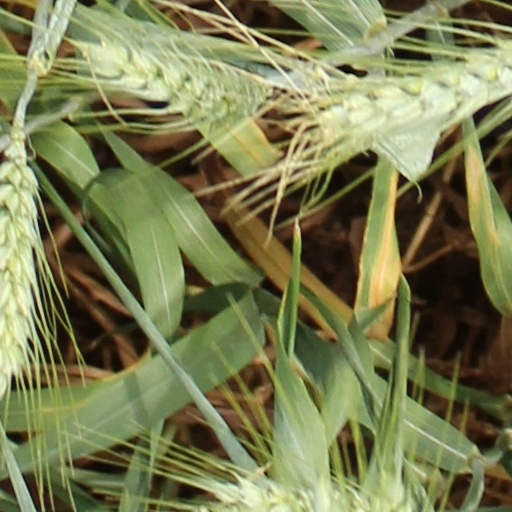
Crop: wheat